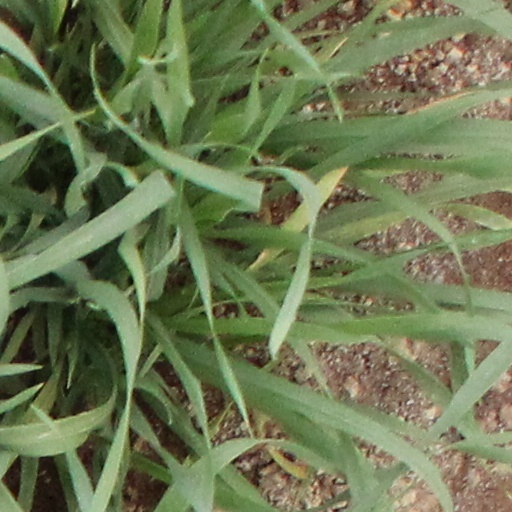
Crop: wheat